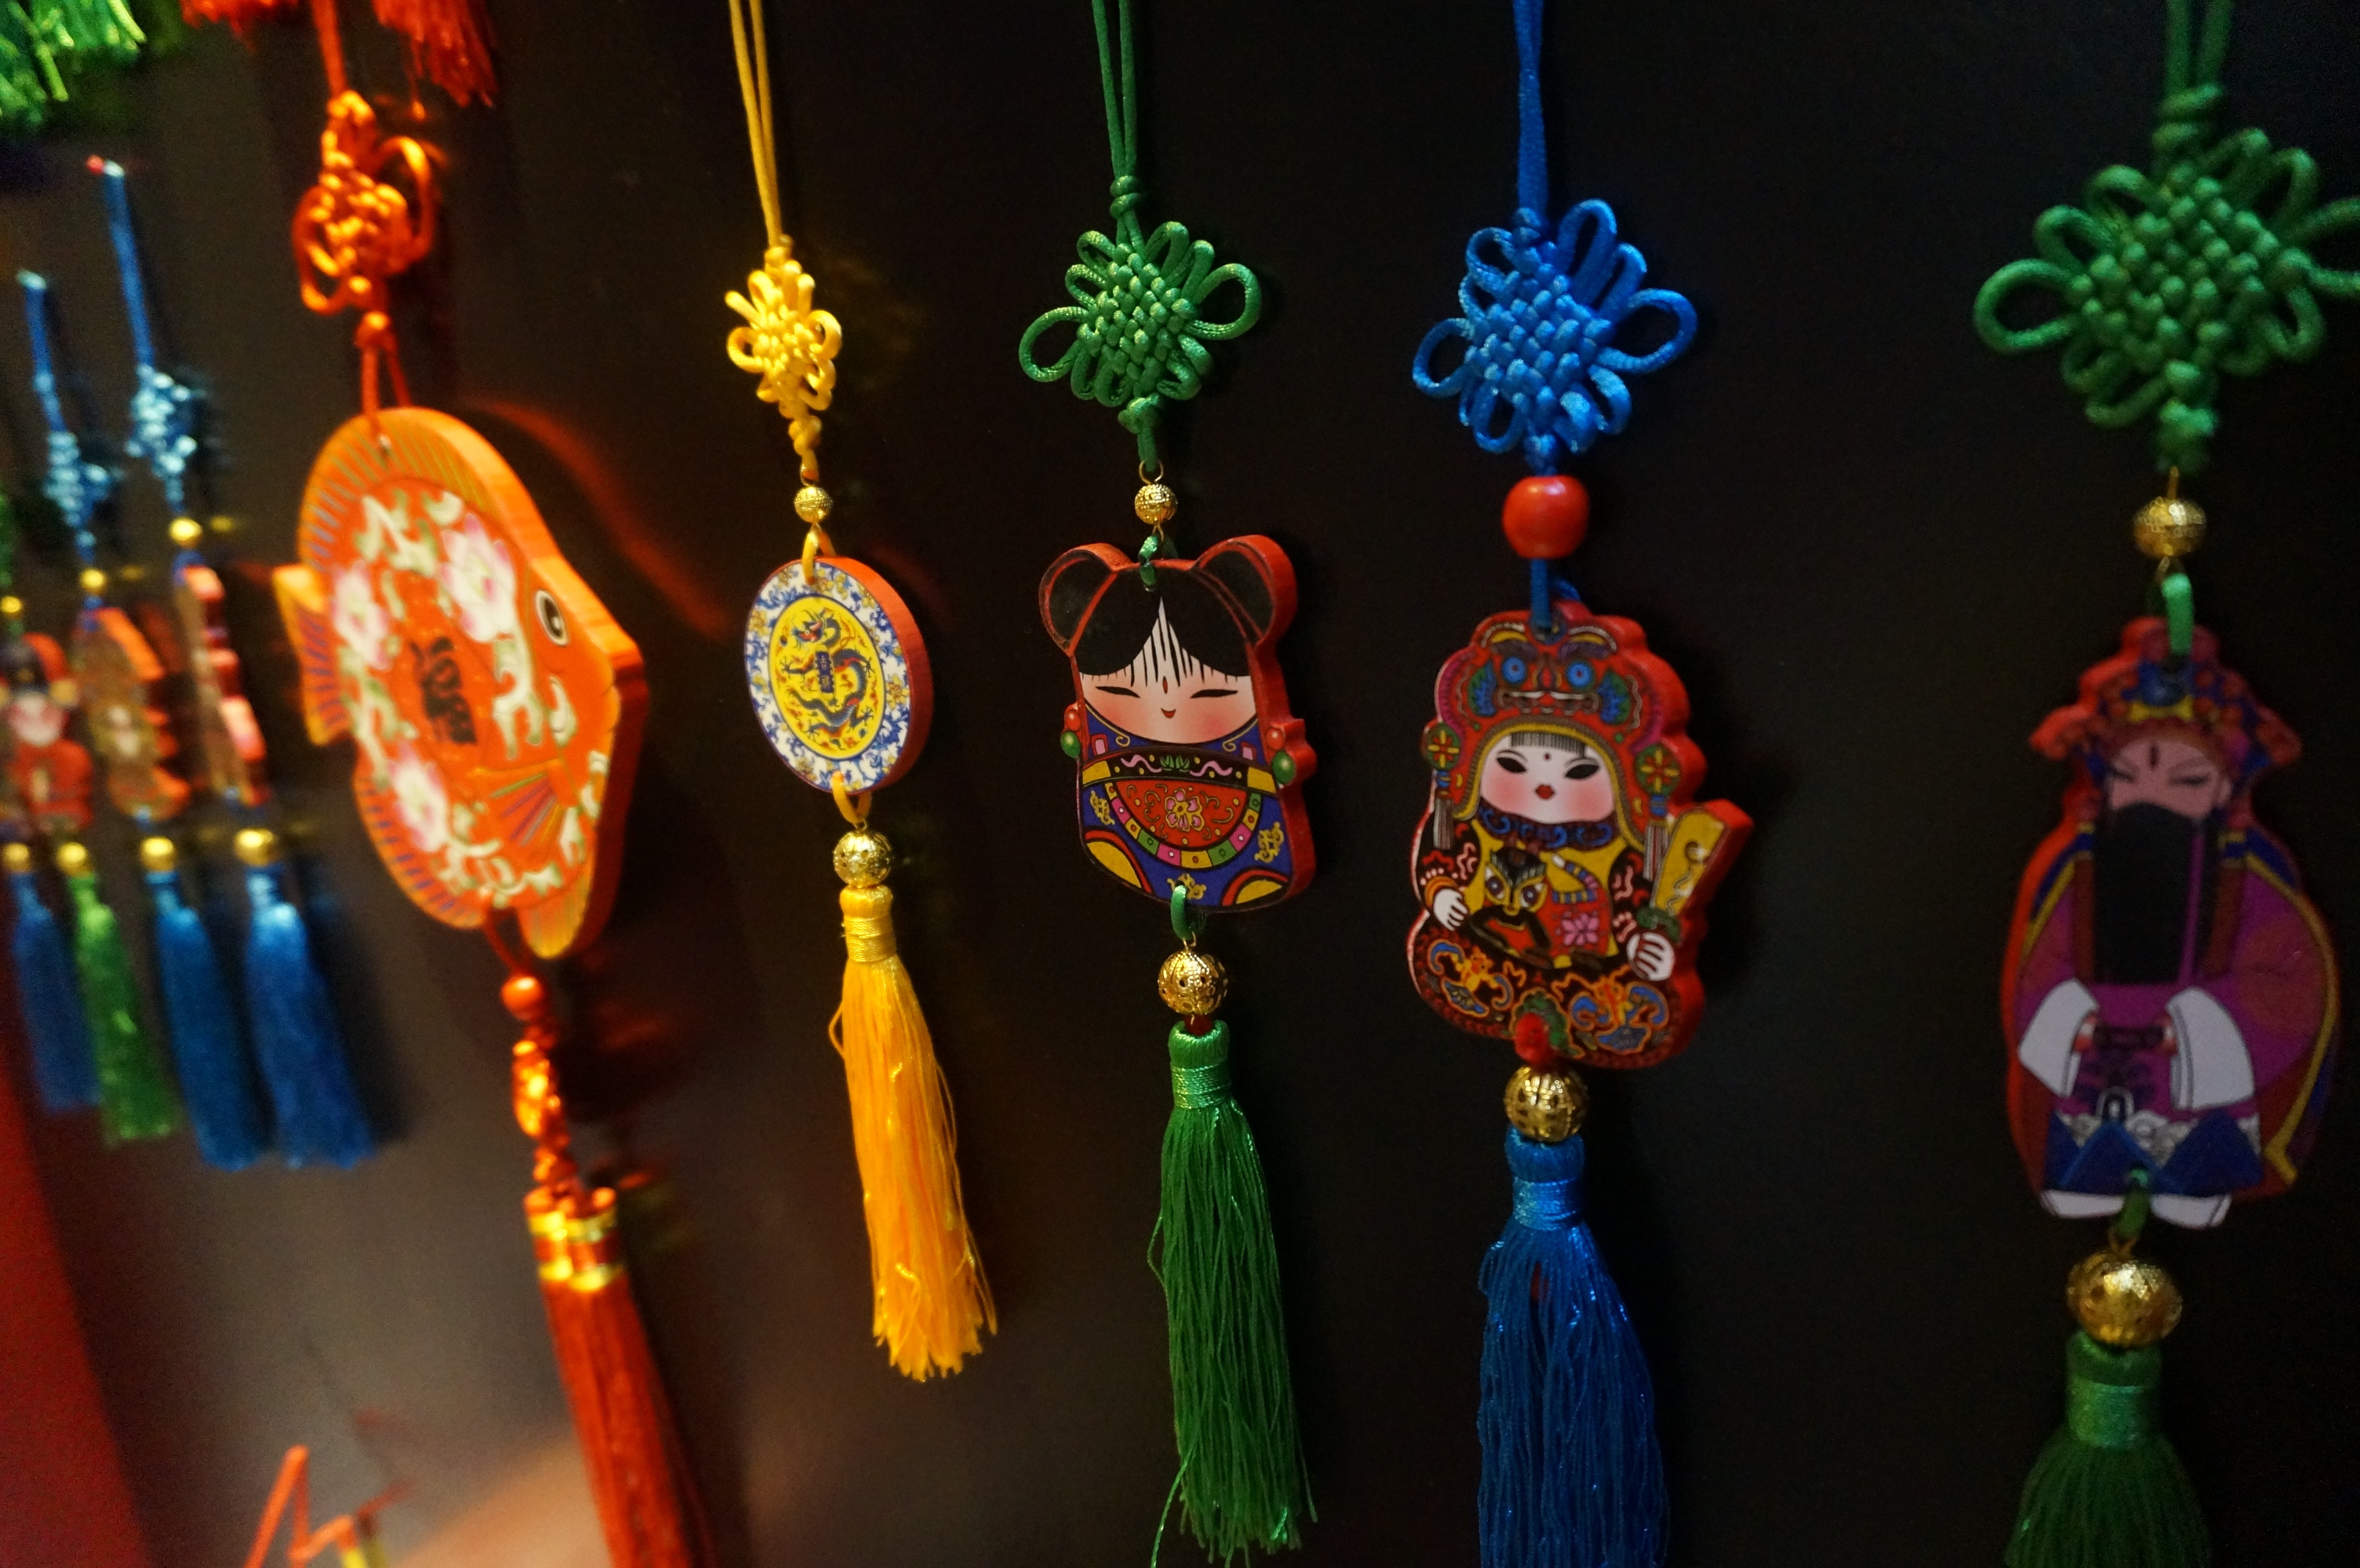
color, christmas, toy, christmas decoration, beijing, ornaments, fuwa